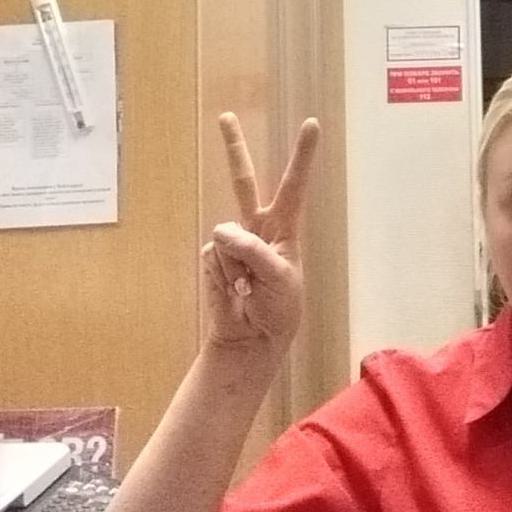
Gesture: peace